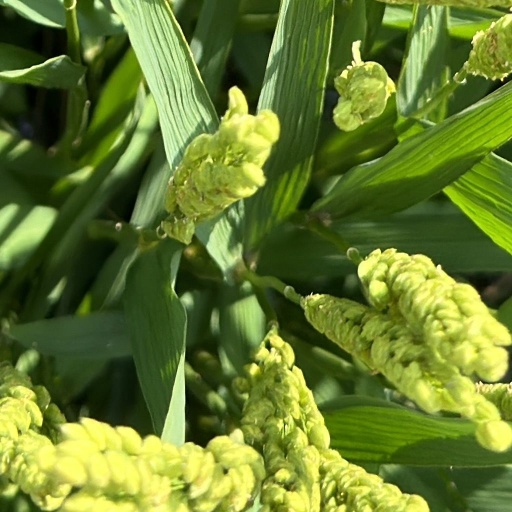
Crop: rice